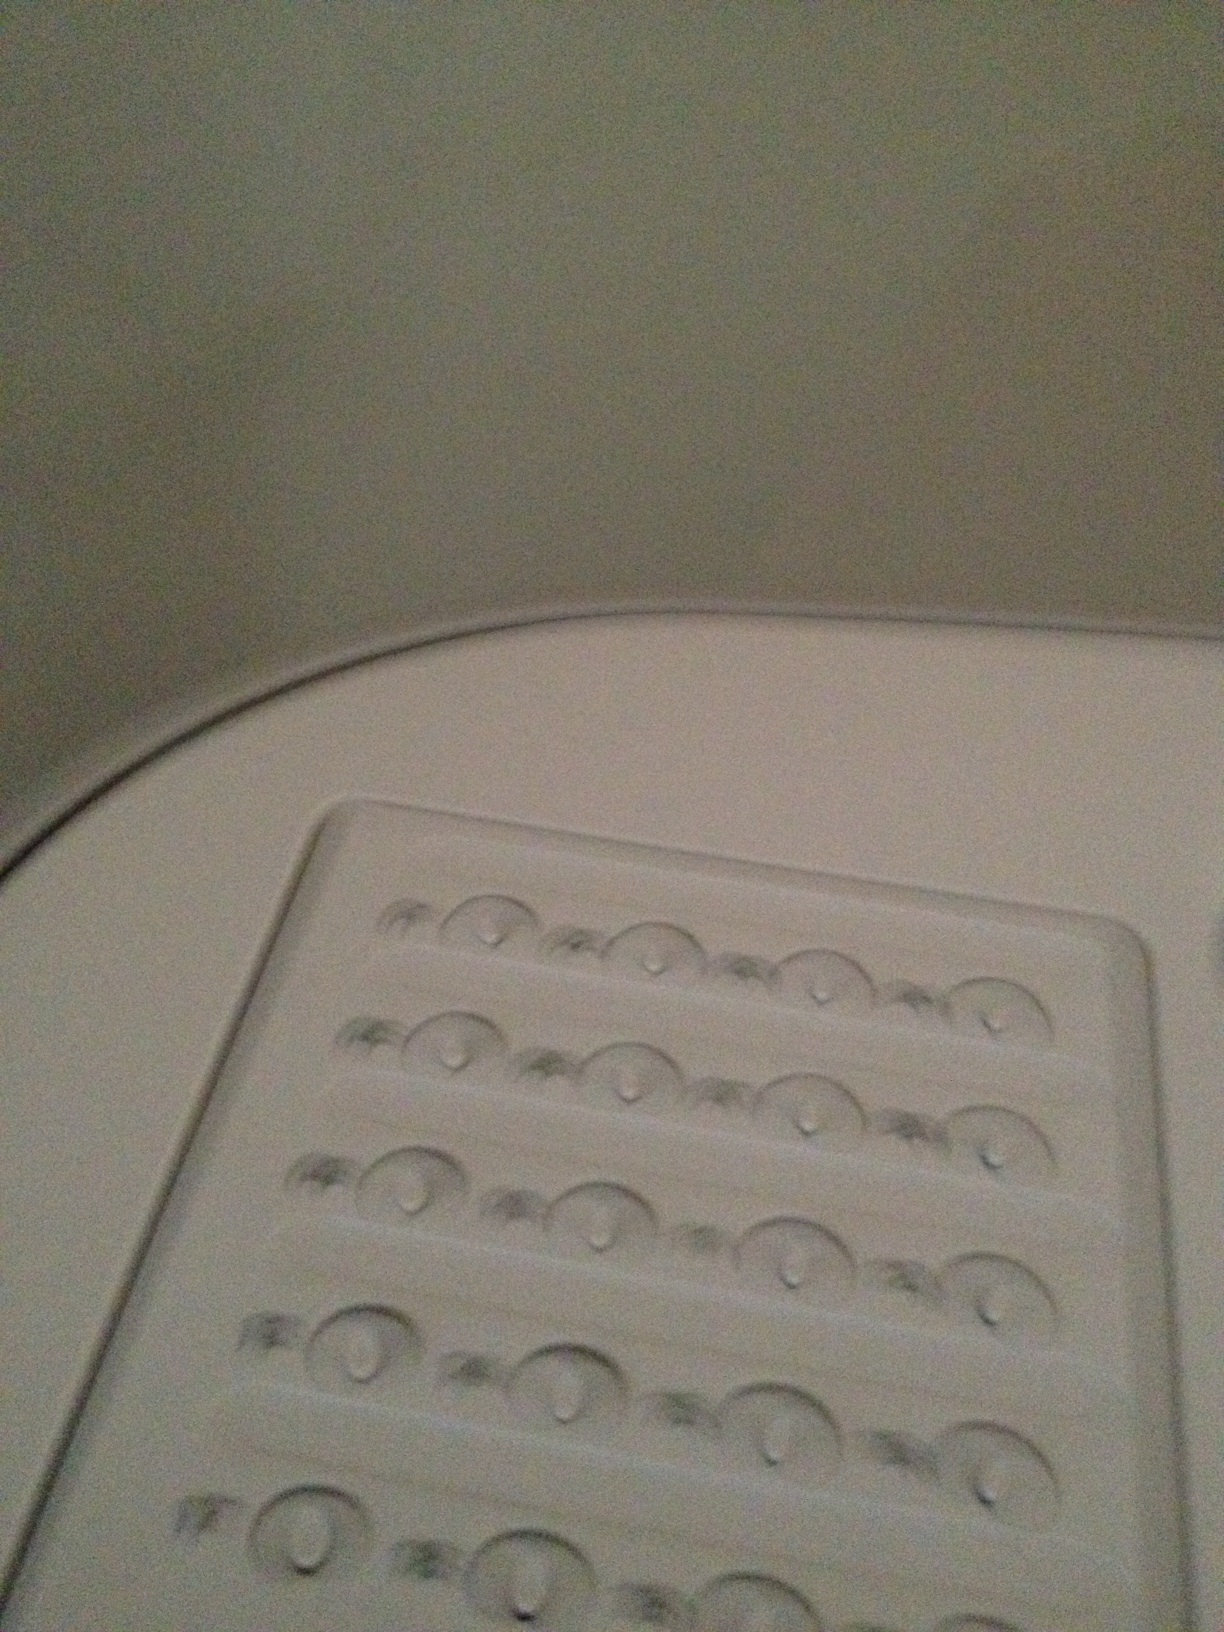Question: Yes, these are buttons on the part of the fax machine. I need to know what the labels on these buttons in the picture are on this fax machine are. Thank you.
Answer: unanswerable